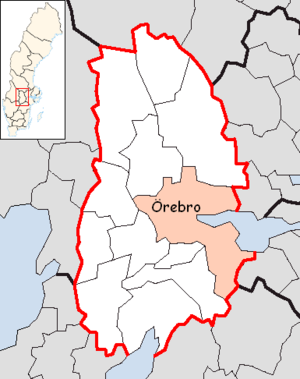
La commune d'Örebro est une commune suédoise du comté d'Örebro. 143 098 personnes y vivent. Son siège se trouve à Örebro.